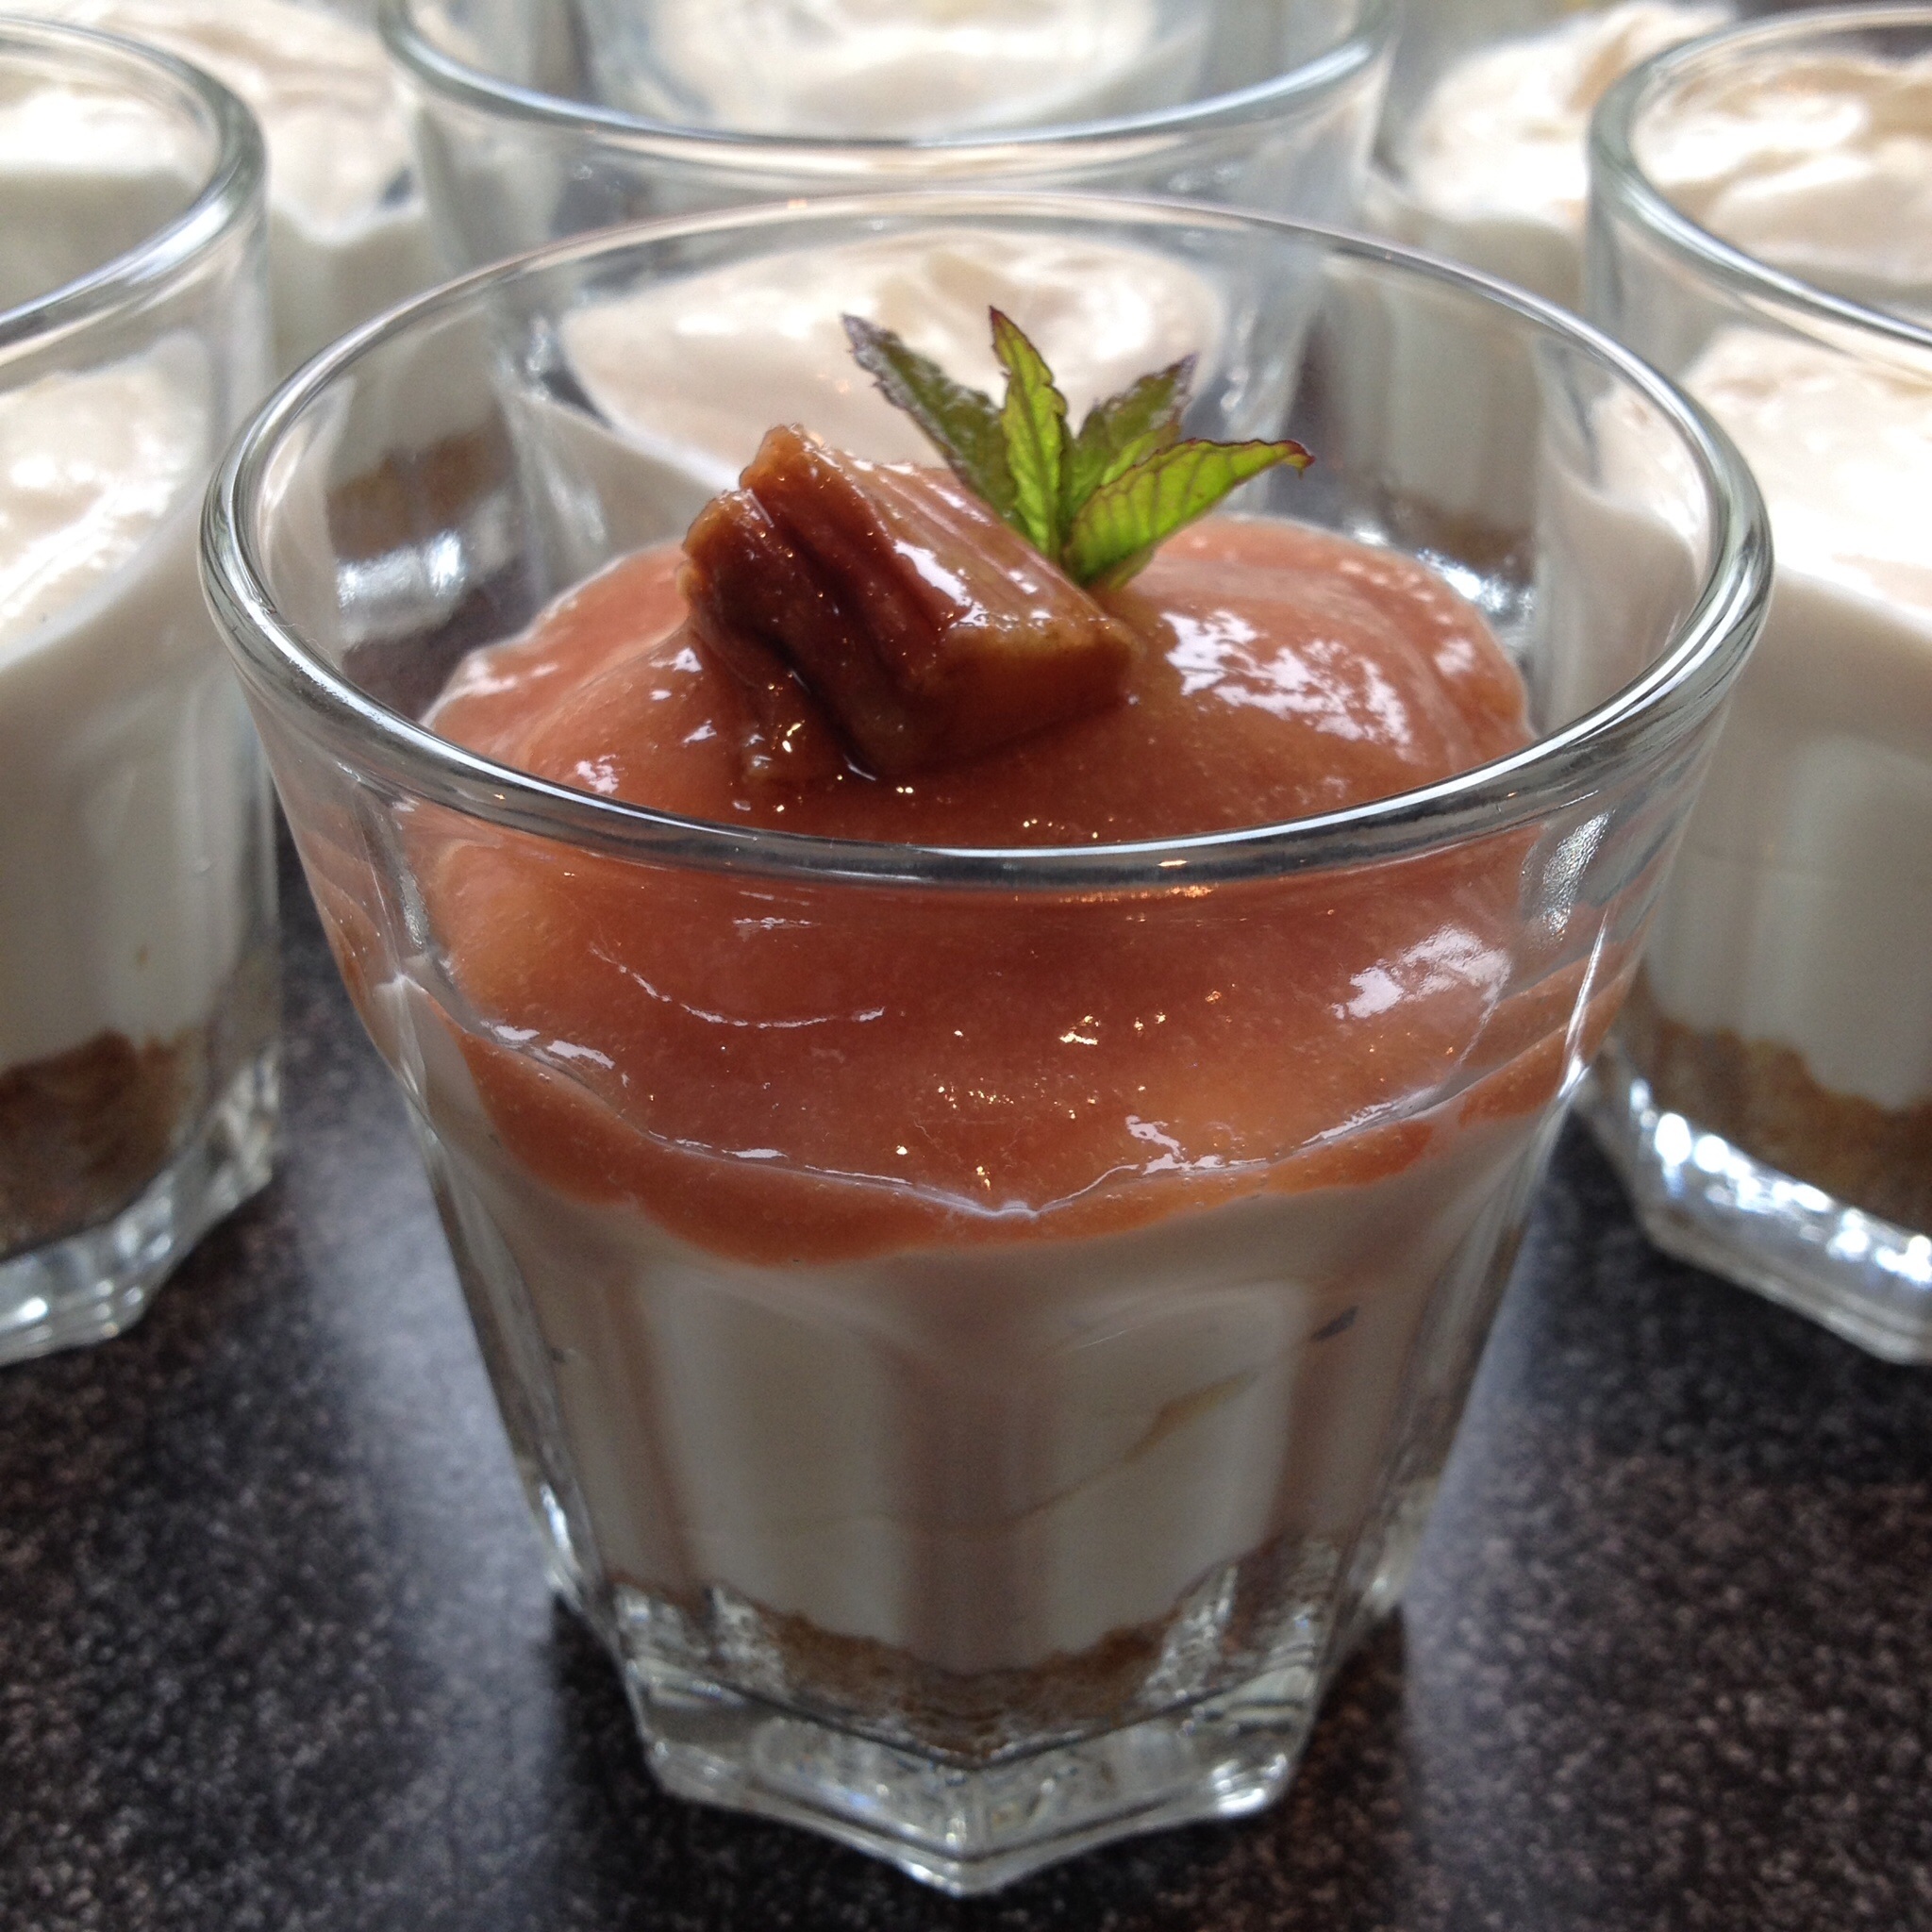
dish, meal, food, produce, breakfast, dessert, cuisine, rhubarb, yoghurt, mousse, pudding, parfait, mascarpone, verrine